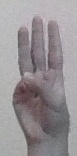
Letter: thaa